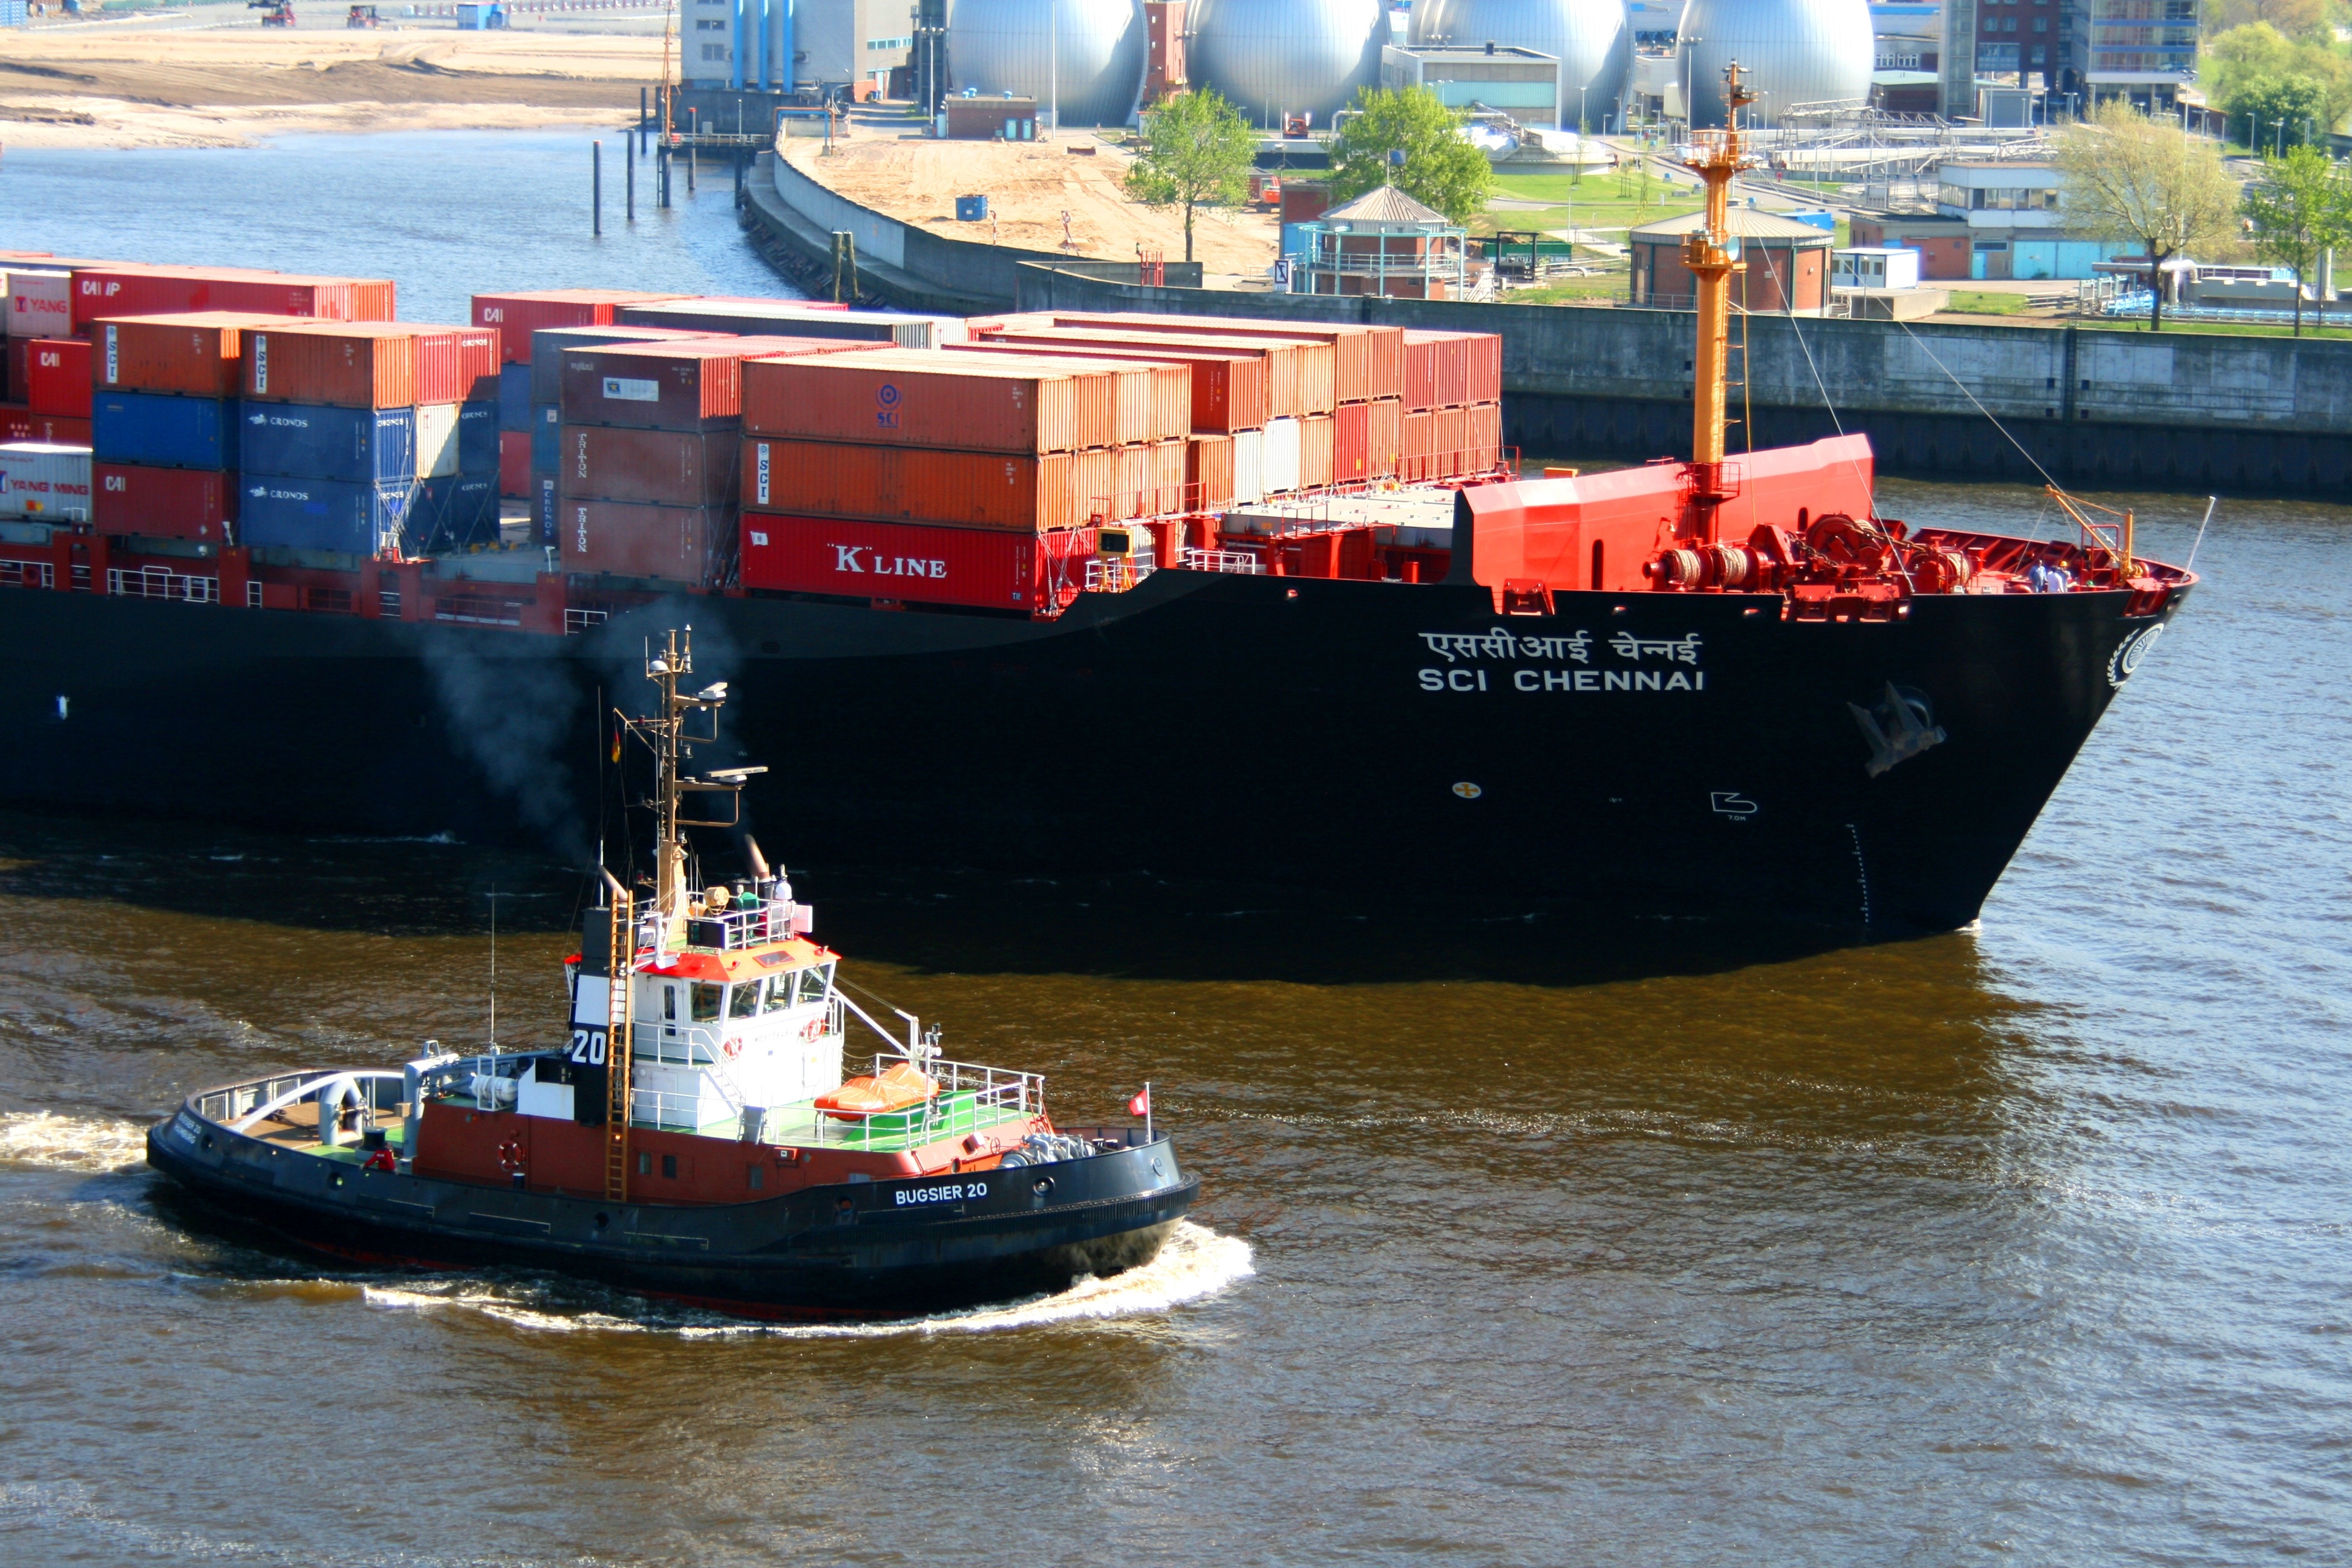
water, nature, boat, traffic, river, ship, travel, transport, vehicle, port, cargo ship, waterway, container, germany, channel, maritime, tugboat, watercraft, elbe, hamburg, barge, seafaring, container ship, frachtschiff, fishing vessel, ship travel, fireboat, freight transport, pilot boat, oil tanker, tank ship, bulk carrier, floating production storage and offloading, anchor handling tug supply vessel, platform supply vessel, panamax